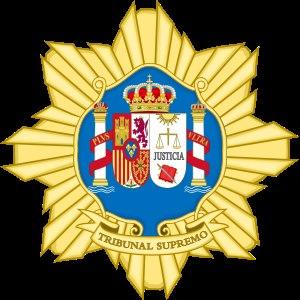
Le Tribunal suprême est situé au sommet de l'organisation du pouvoir judiciaire de l'Espagne. Il siège à Madrid et est supérieur dans tous les domaines à toutes les autres juridictions sauf en ce qui concerne la Constitution, ce qui relève du Tribunal constitutionnel.